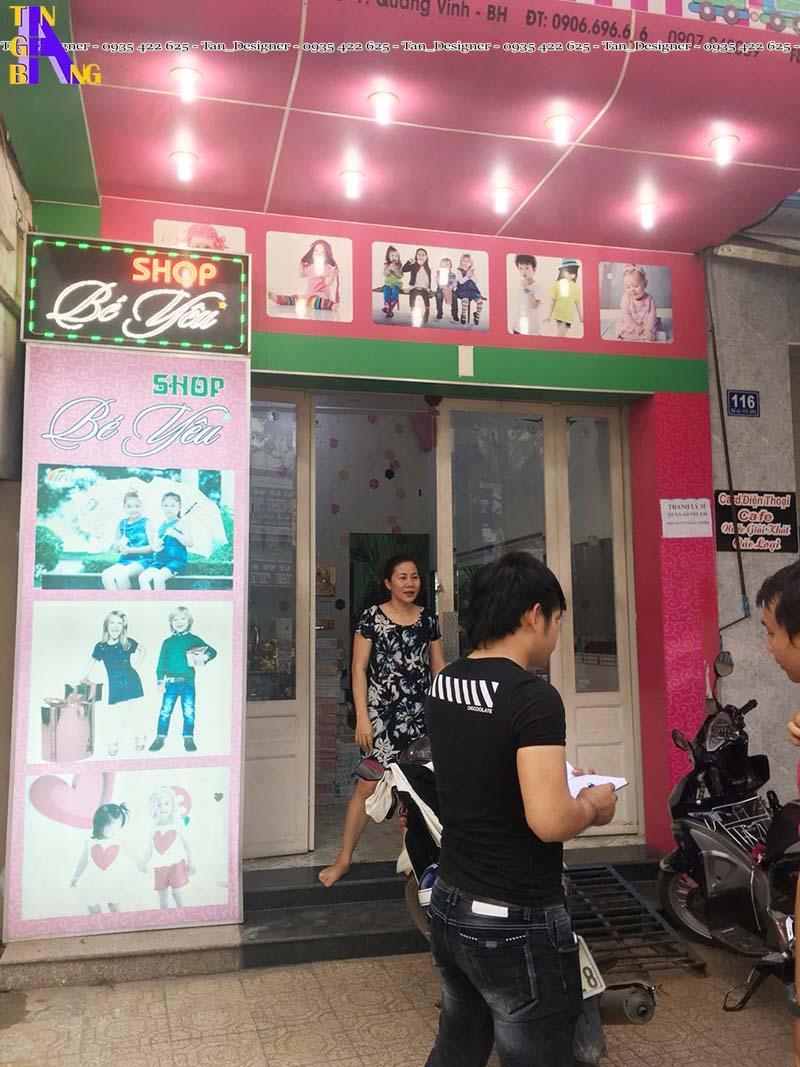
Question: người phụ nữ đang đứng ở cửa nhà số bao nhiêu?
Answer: số 116